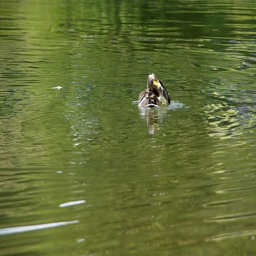
duck floats on the water and clean the feathers